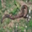
Label: worm